Nicholas D. Wolfwood

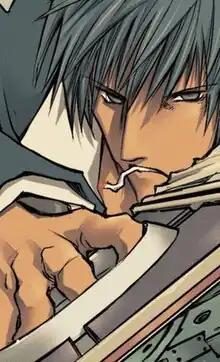

, also known as Nicholas the Punisher, is a major character in the "Trigun" manga series created by Yasuhiro Nightow, as well as its anime adaptation. He is a priest who wields a large cross-shaped gun named the Punisher, which he and his former colleagues use either in saving people or for complete destruction. After showing potential in the orphanage in which he was raised, Chapel trained and modified him, giving him enhanced abilities and the ability to regenerate from heavy injuries using special vials. He was given a special large cross-shaped gun called the Punisher, which contains two machine guns and a rocket launcher. Wolfwood is found nearly dead in the desert by protagonist Vash the Stampede. They become recurring allies despite acting on different morals when fighting.